Nasi kerabu
Also known as:
id - Indonesian: Nasi kerabu
ja - Japanese: ナシクラブ
jv - Javanese: Sega kerabu
ms - Malay: Nasi kerabu
ru - Russian: Наси-керабу
th - Thai: ข้าวยำ
tr - Turkish: Nasi kerabu
yue - Cantonese: 蝶豆花飯
zh - Chinese: 藍花飯
Category: rice (mixed rice)
Cuisine: Malaysian
Associated cuisines: Malaysian
Area: Kelantan
Countries: Malaysia
Region: South Eastern Asia

The dish consists of blue-colored rice, which is eaten with dried fish or fried chicken, crackers, pickles and other salads. The blue color of the rice comes from the petals of Clitoria ternatea (butterfly-pea) flowers (bunga telang), which are used as a natural food coloring in cooking it. The rice can also be plain white rice or rice cooked using turmeric. It is often eaten with solok lada (stuffed peppers) and is also eaten with fried keropok.

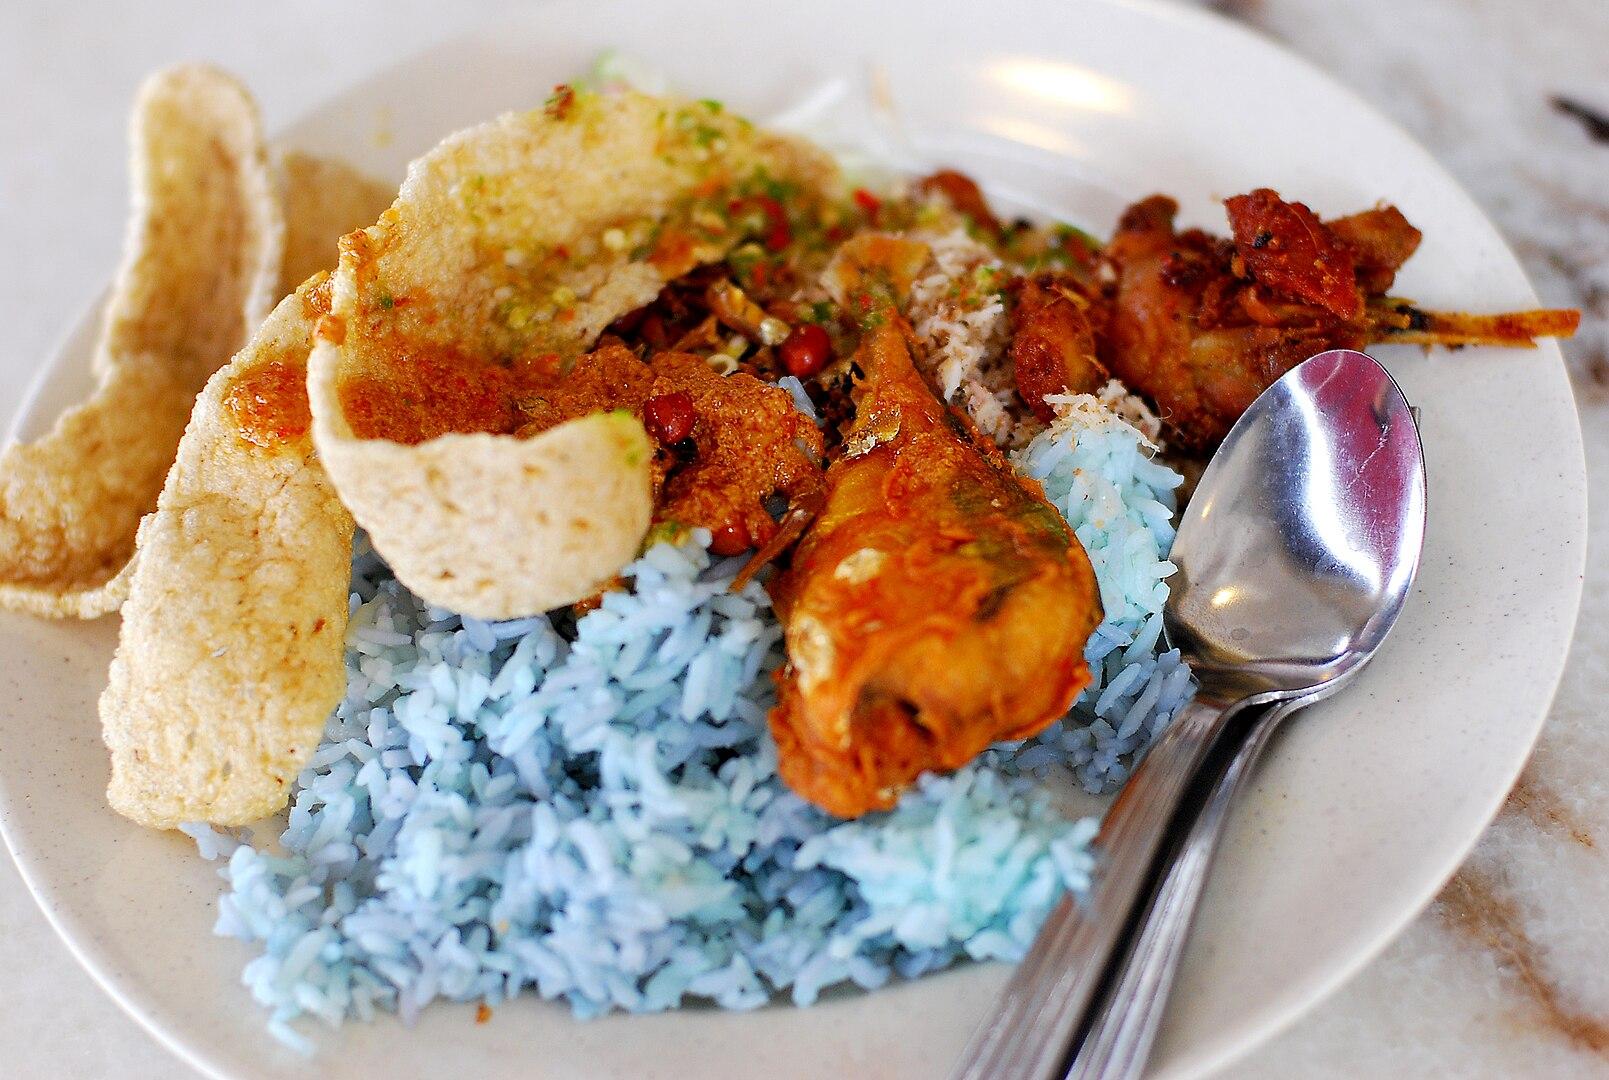
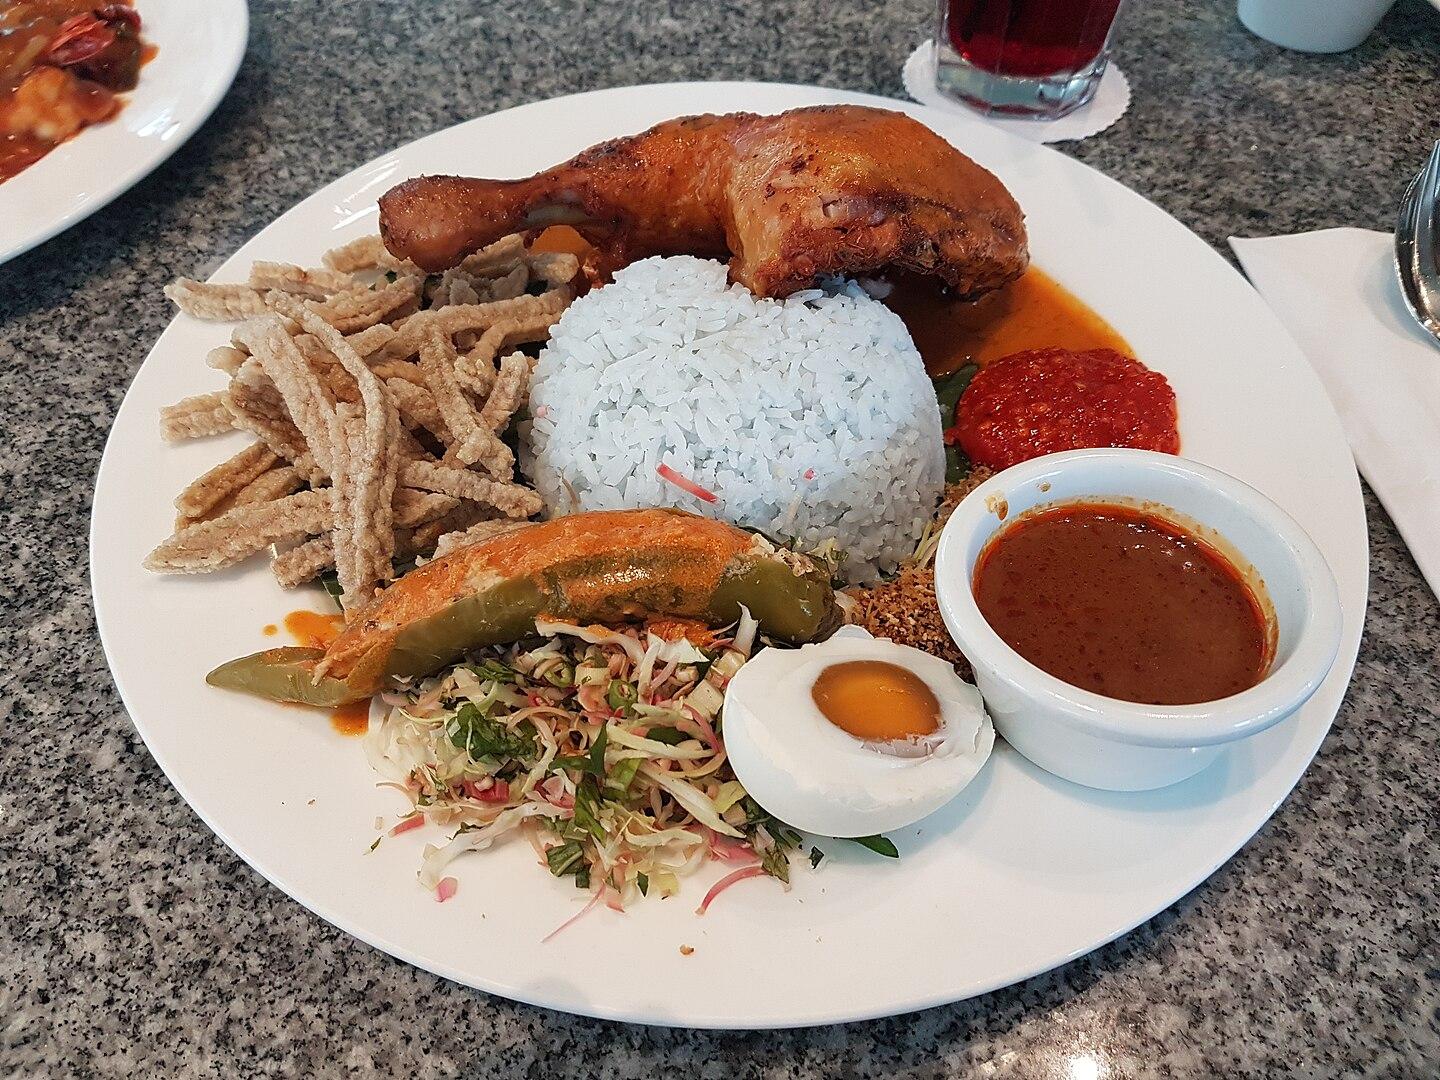
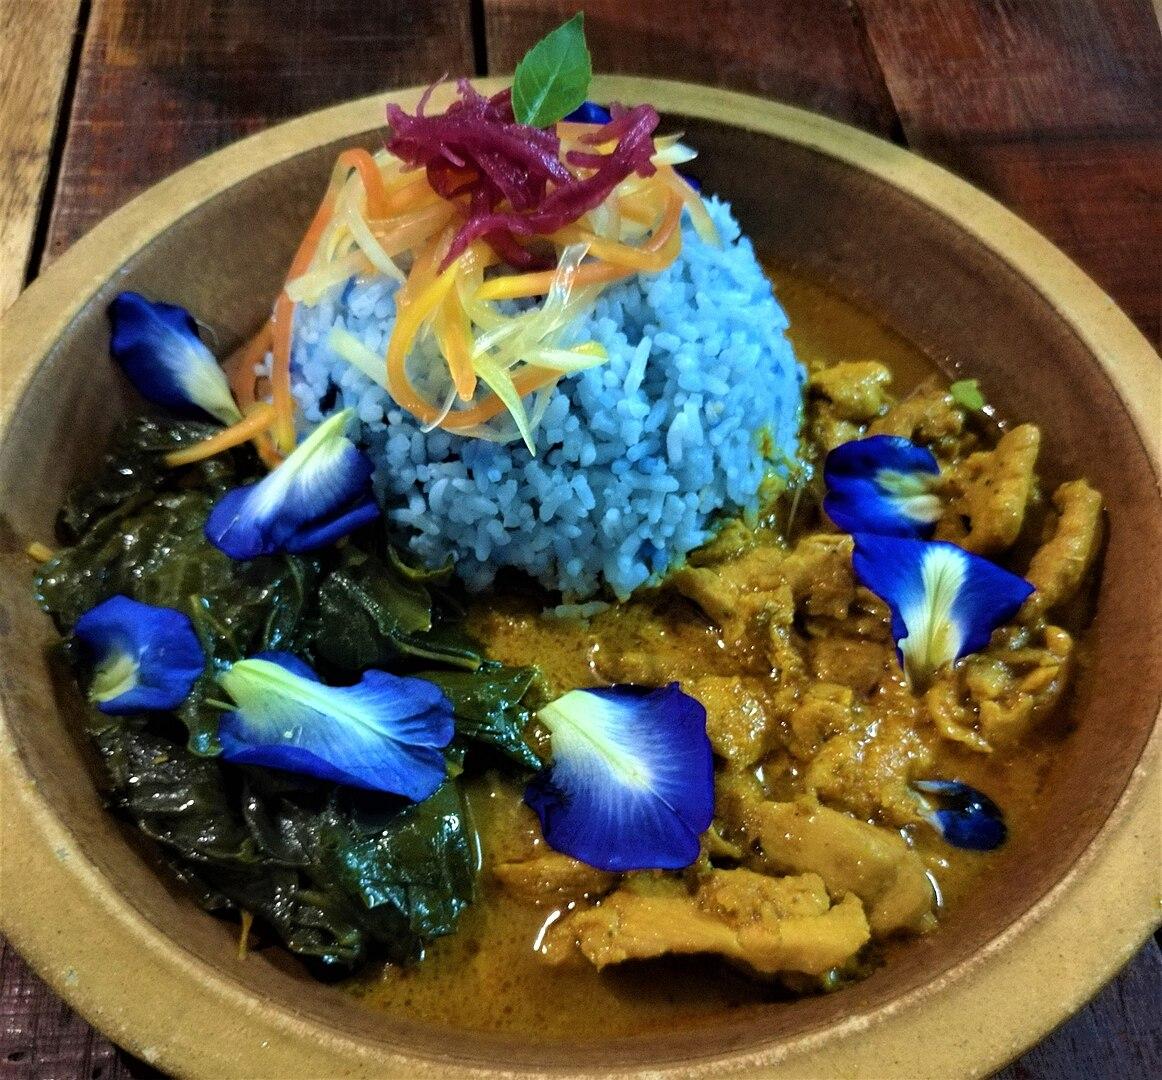